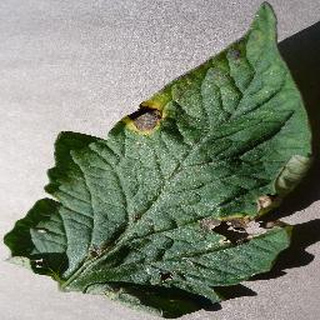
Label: tomato_early_blight